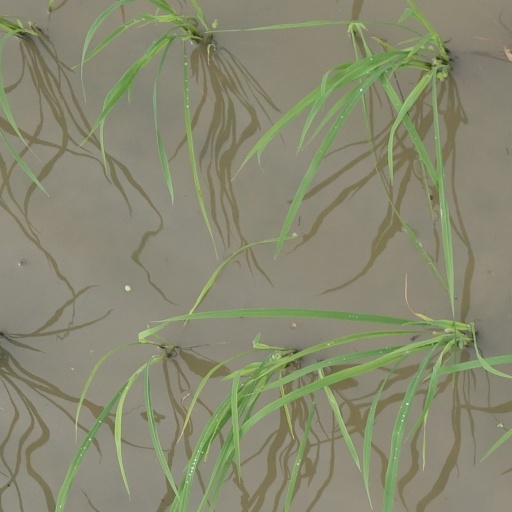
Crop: rice